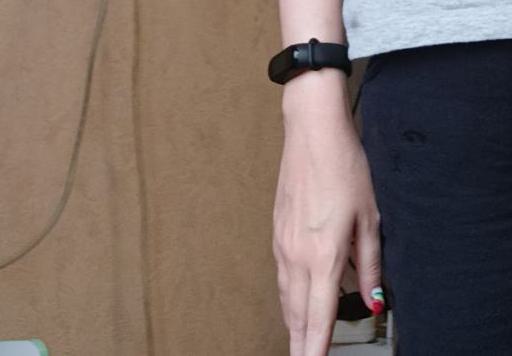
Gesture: no_gesture